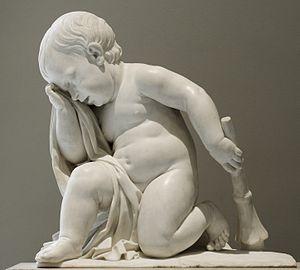
Génie affligé, marbre, fragment du monument funéraire de Germain-Anne Loppin de Montmort.
La famille Loppin de Montmort est une famille subsistante de la noblesse française, originaire de Beaune, en Bourgogne, où elle était connue dès le milieu du XVe siècle. Cette famille fut anoblie en 1585 par charge à la Chambre des comptes de Bourgogne, à Dijon
Jean-Baptiste Defernex ou de Fernex est un sculpteur français du XVIIIᵉ siècle.